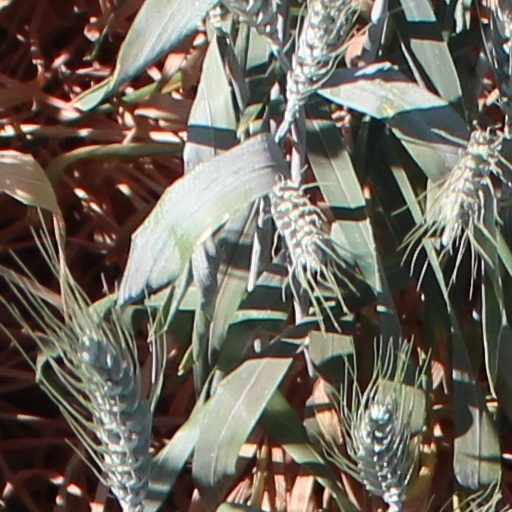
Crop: wheat